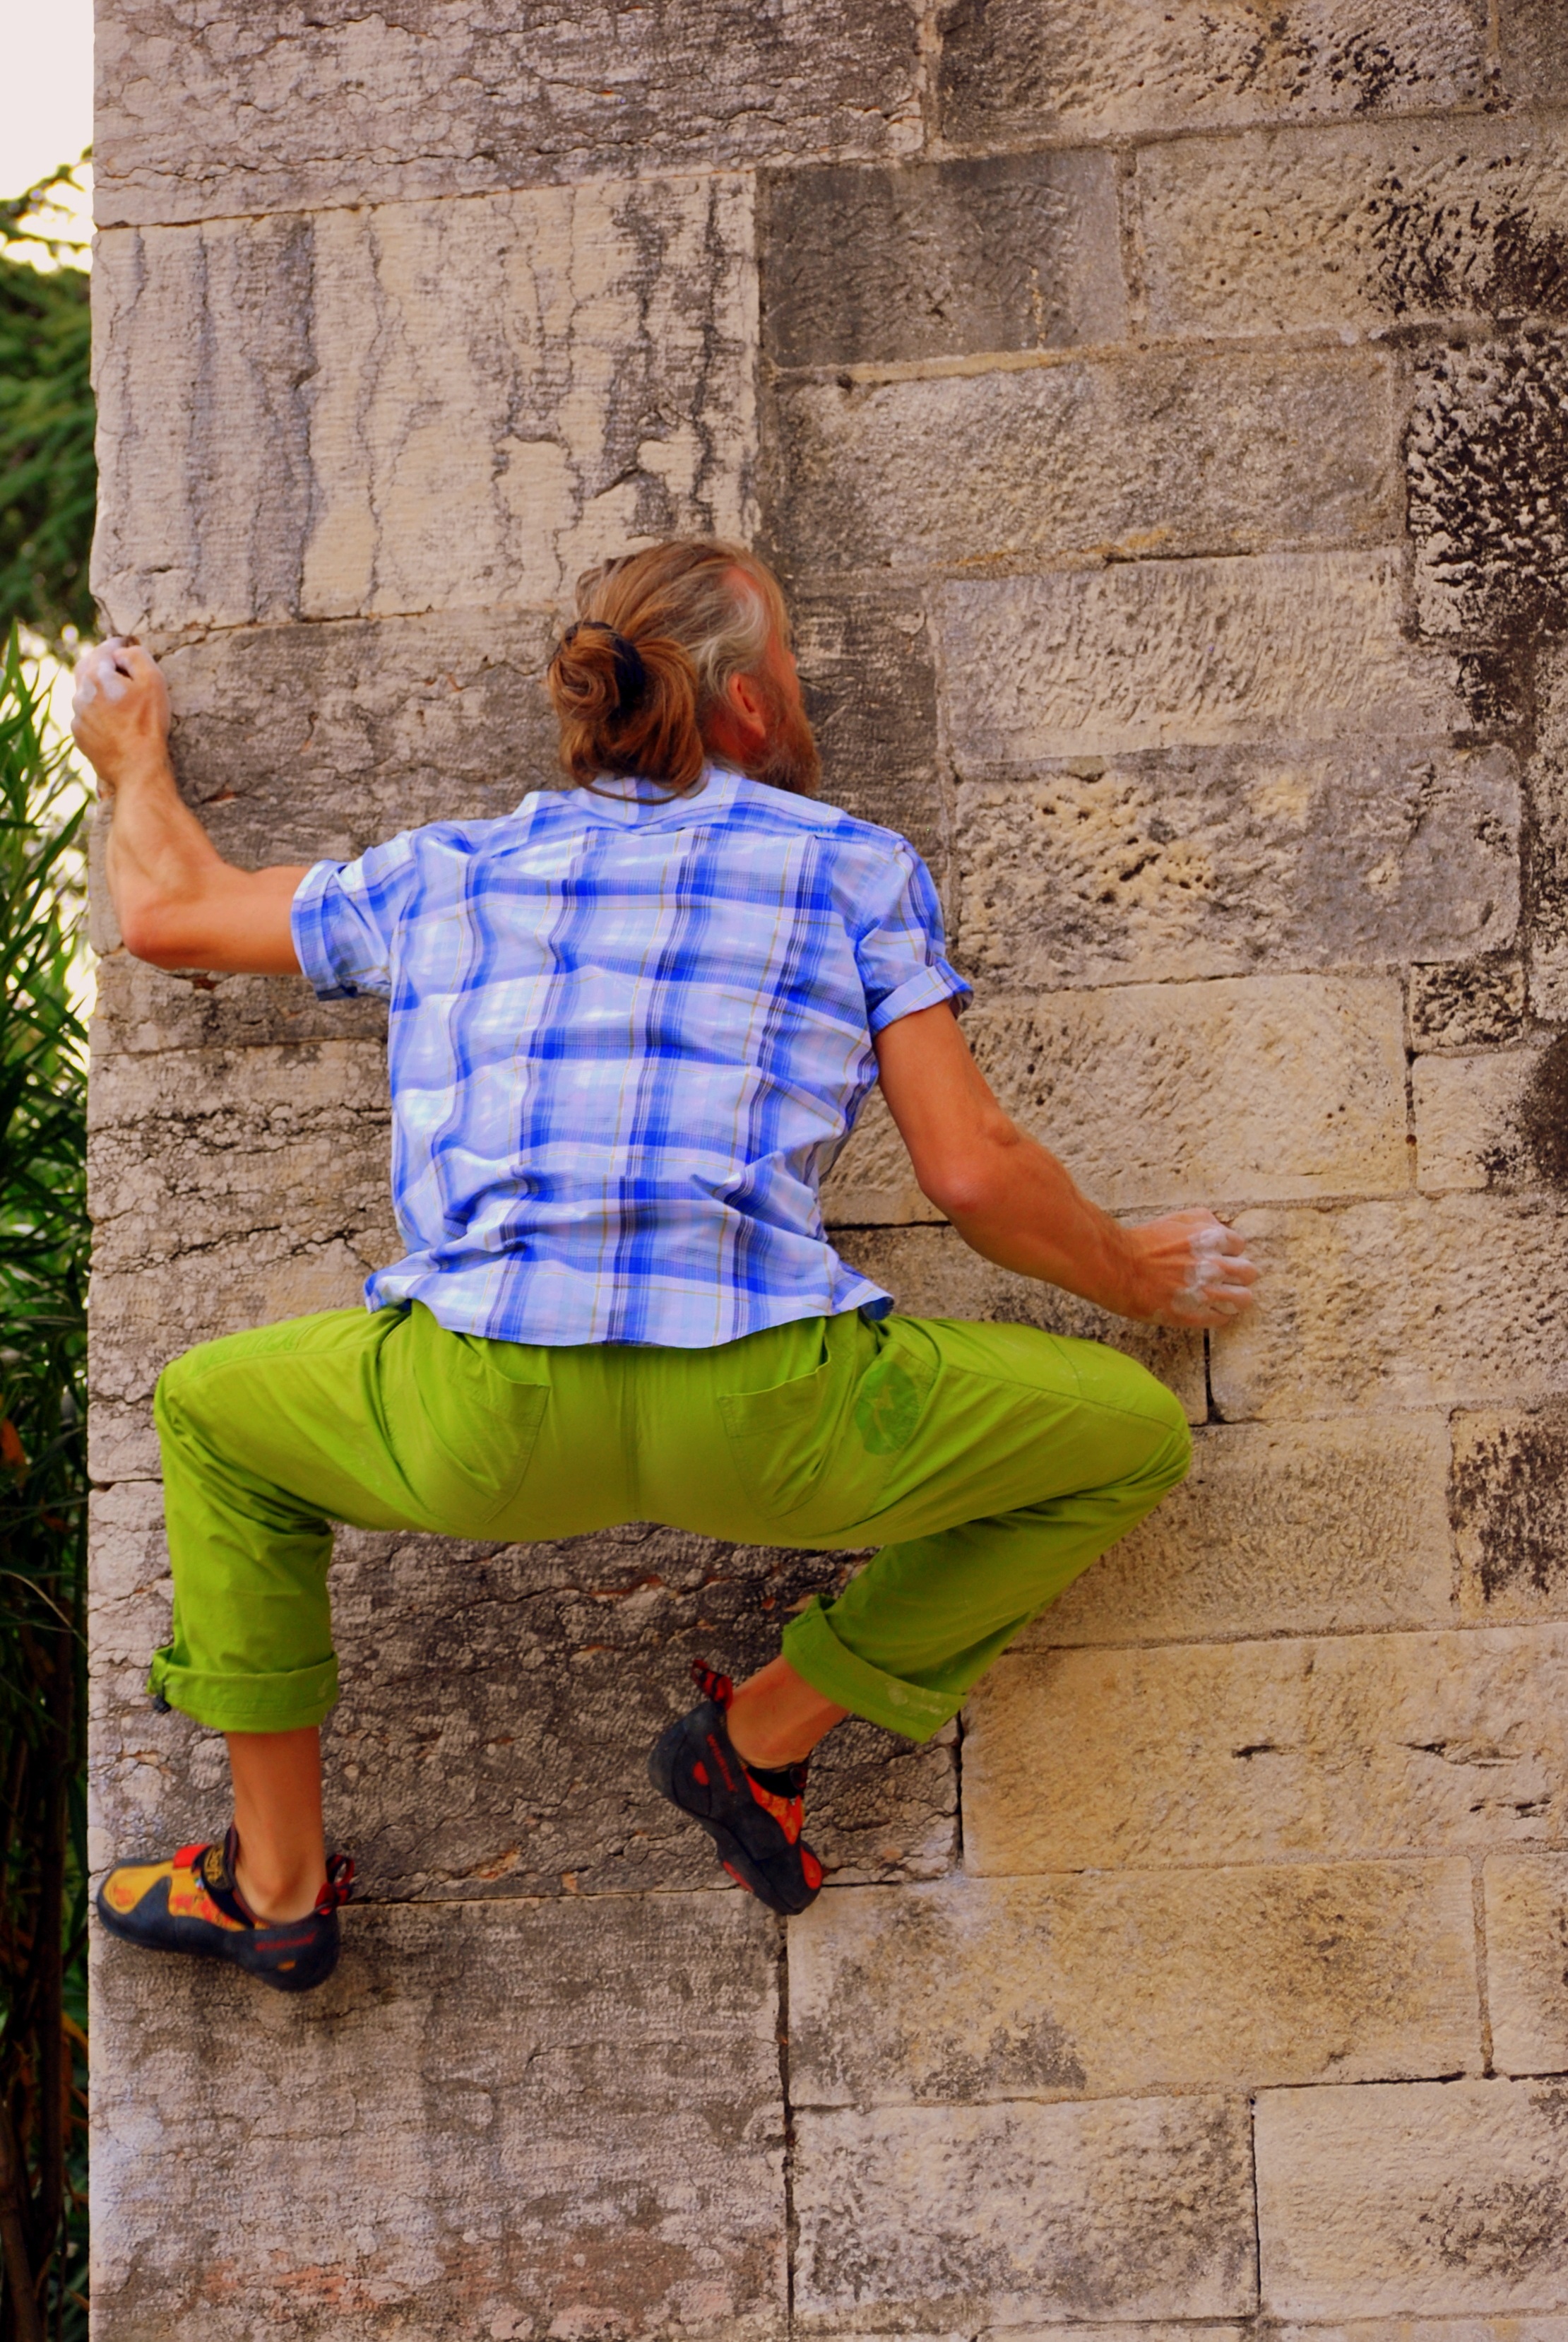
wall, spring, color, sitting, child, italy, climbing, rock climbing, climber, yellow, temple, photograph, verona, photo shoot, tocat, street boulder, human positions